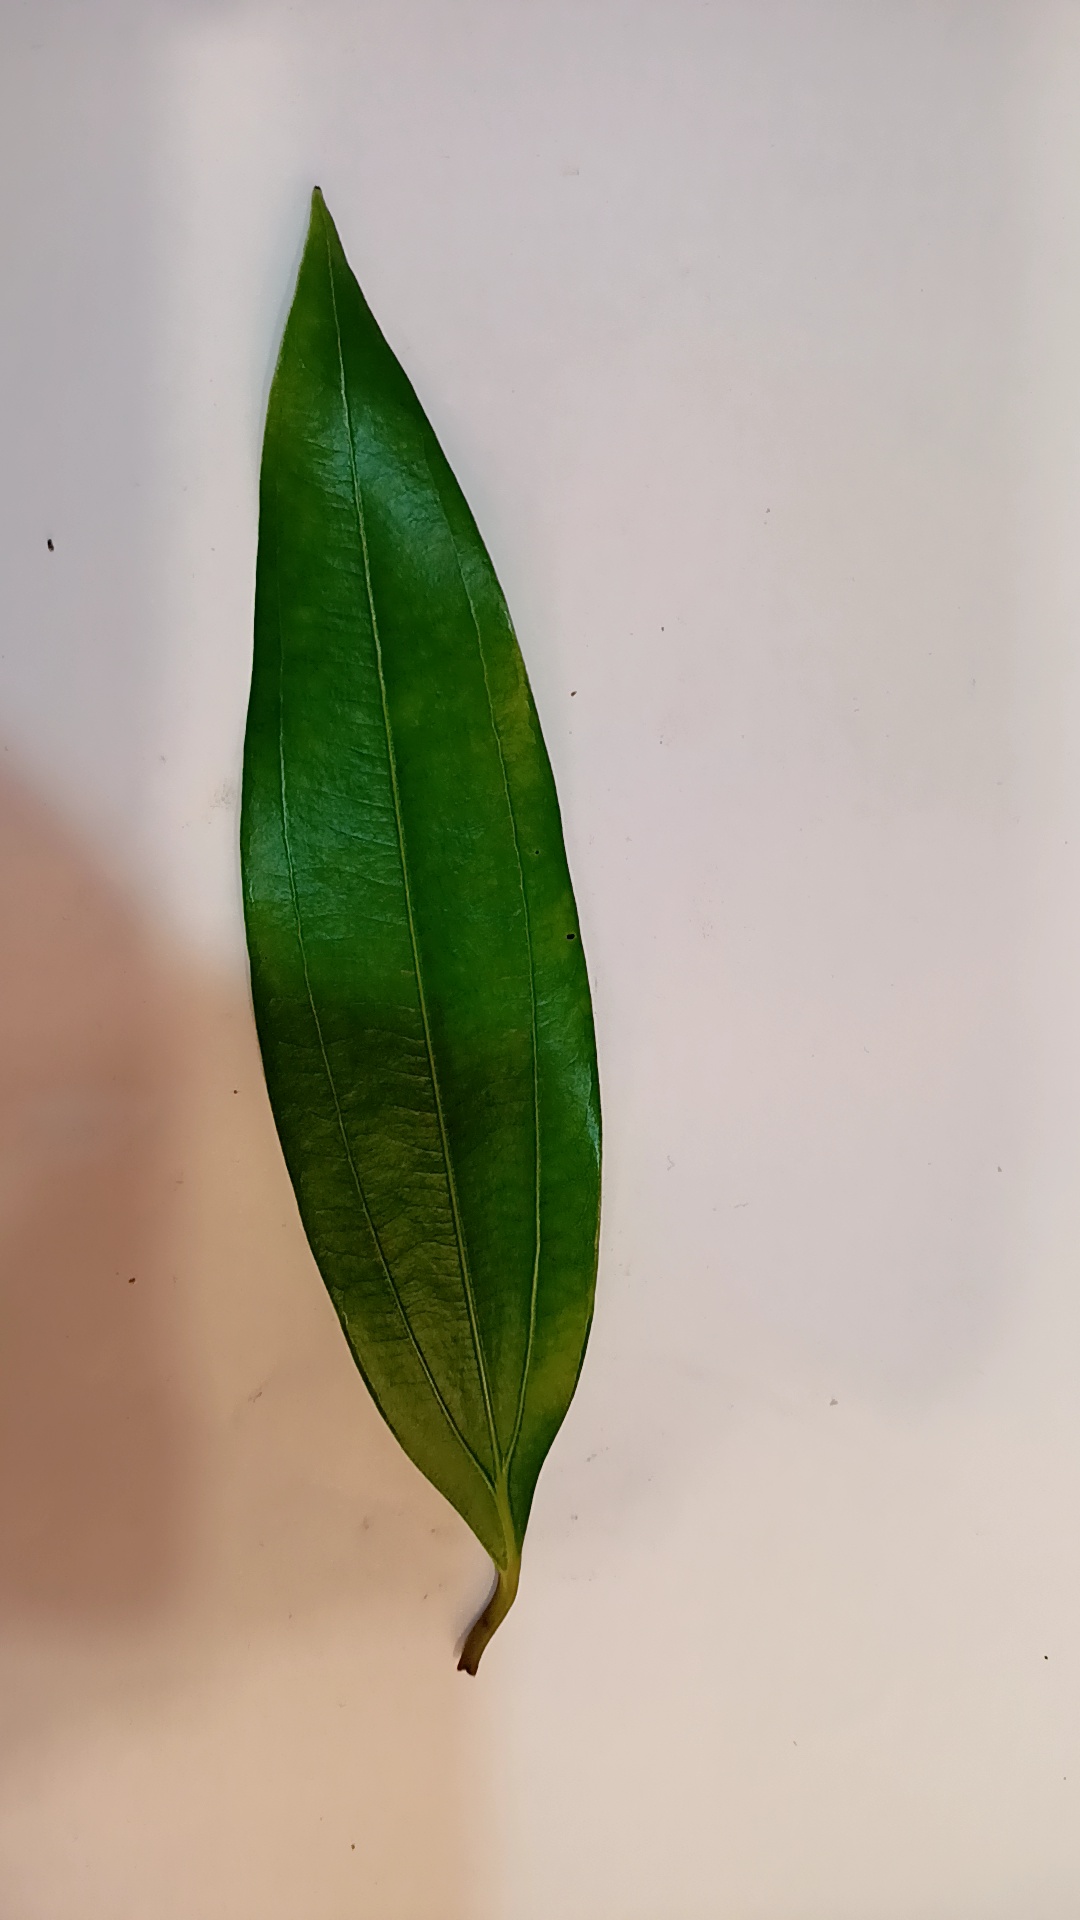
Label: Healthy